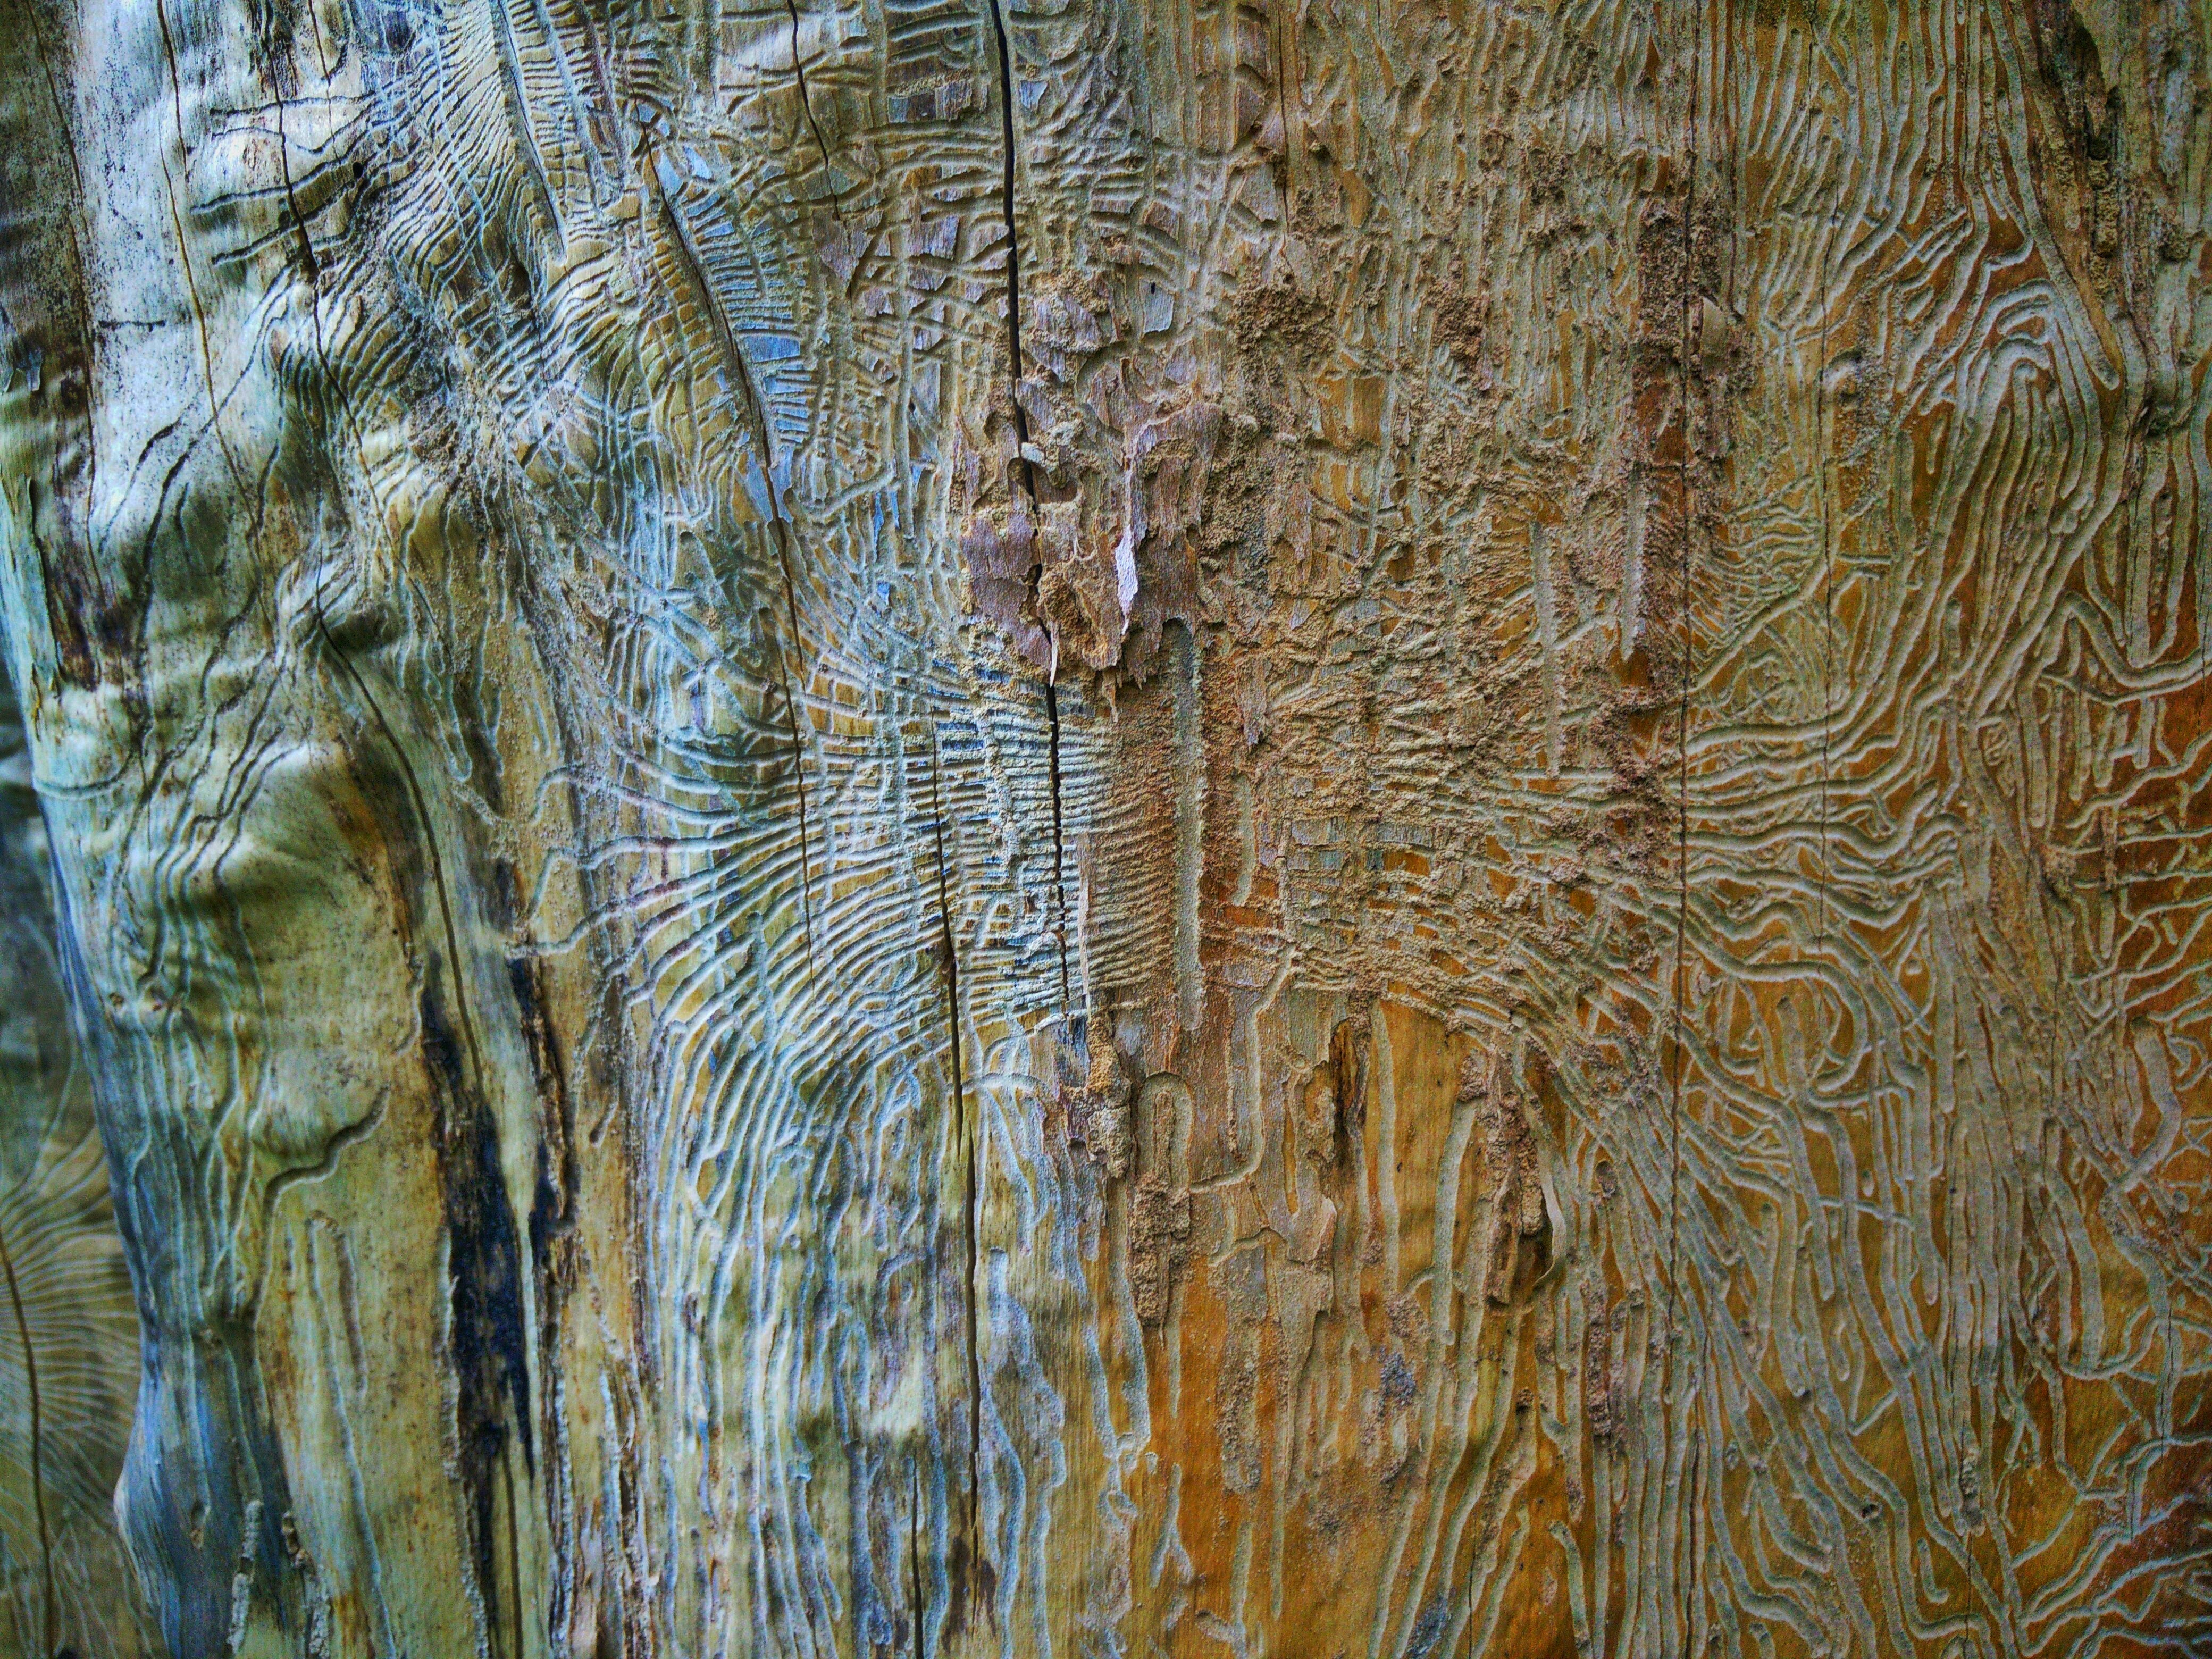
tree, wood, texture, trunk, formation, terrain, geology, woody plant